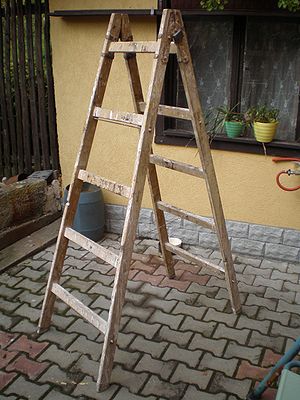
Stige / Galleri
En stige er et redskab til at nå enten højere op eller længere ned, på en nem måde. Dette kan fx være hvis man vil op på et tag eller ned i et hul. Stiger er meget brugt blandt håndværkere.